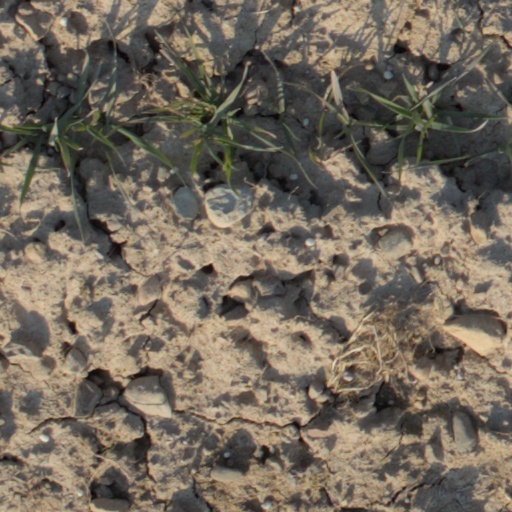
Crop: wheat